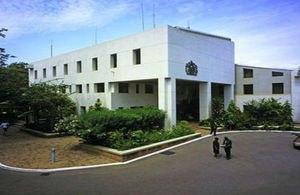
Les représentations diplomatiques britanniques constituent un des plus grands réseaux diplomatiques dans le monde. Notez que les missions diplomatiques britanniques dans les capitales des autres pays du Commonwealth britannique sont appelées « hauts-commissariats » ; le terme « ambassade » est réservé pour les missions diplomatiques dans les capitales du reste du monde.